United Nations Security Council Resolution 455

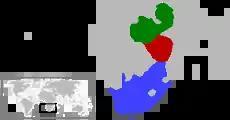
Zambia (green), Southern Rhodesia (red), South Africa (blue)

United Nations Security Council resolution 455, adopted on 23 November 1979, after taking note of representations from Zambia and recalling Resolution 424 (1978), the Council expressed concern and condemned the "illegal racist regime" in Southern Rhodesia for its "sustained pattern of violations aimed at destroying the economic infrastructure" of Zambia and causing a number of deaths.